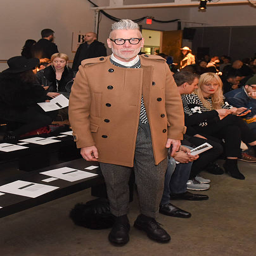
man attends fashion designer show during fall .